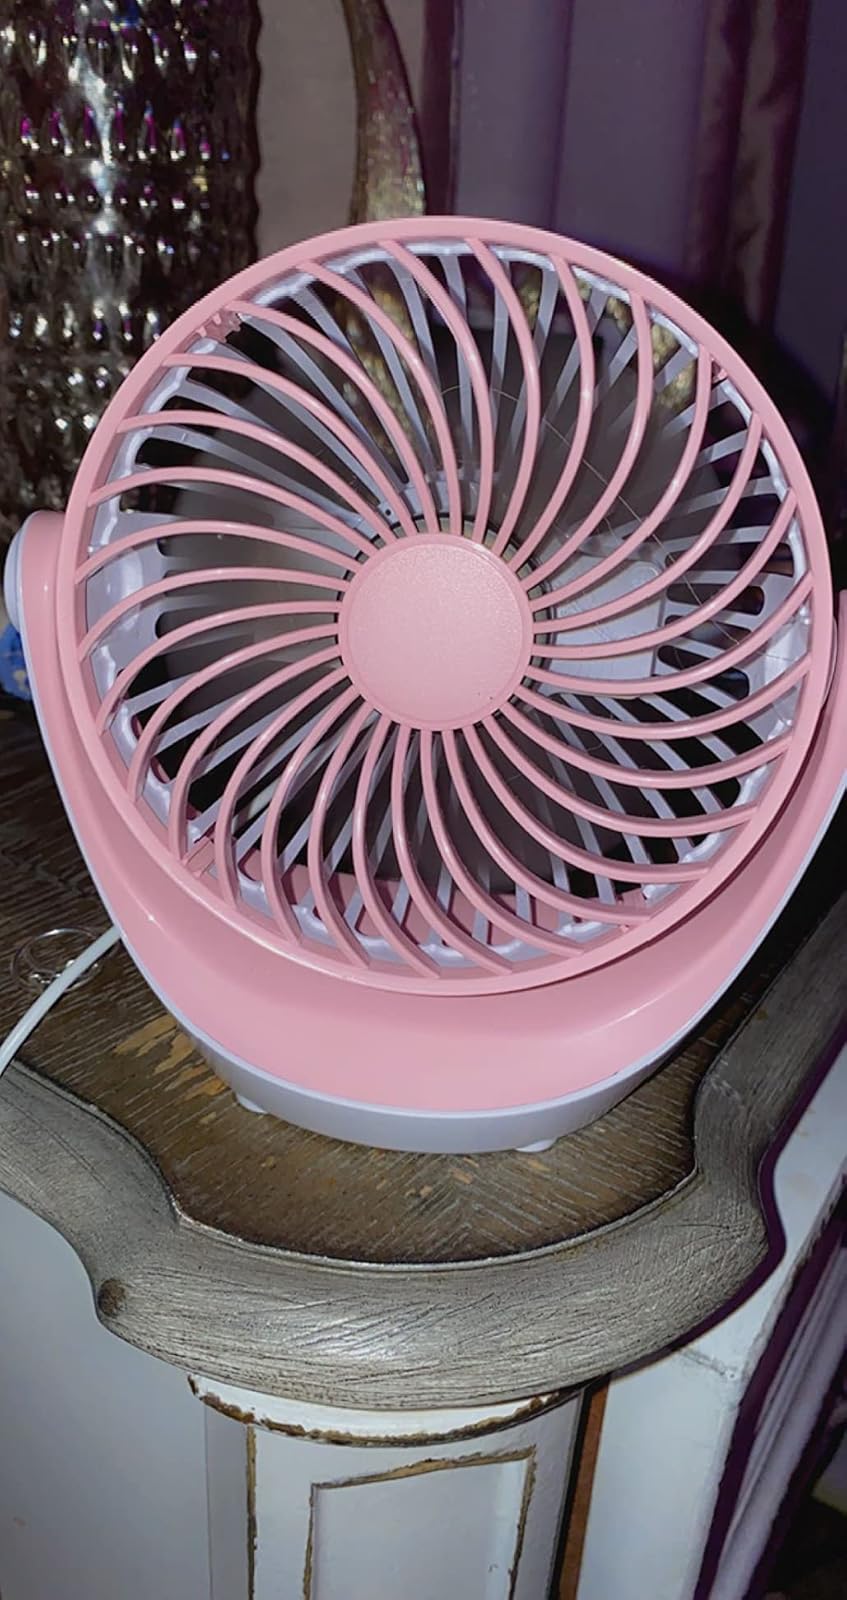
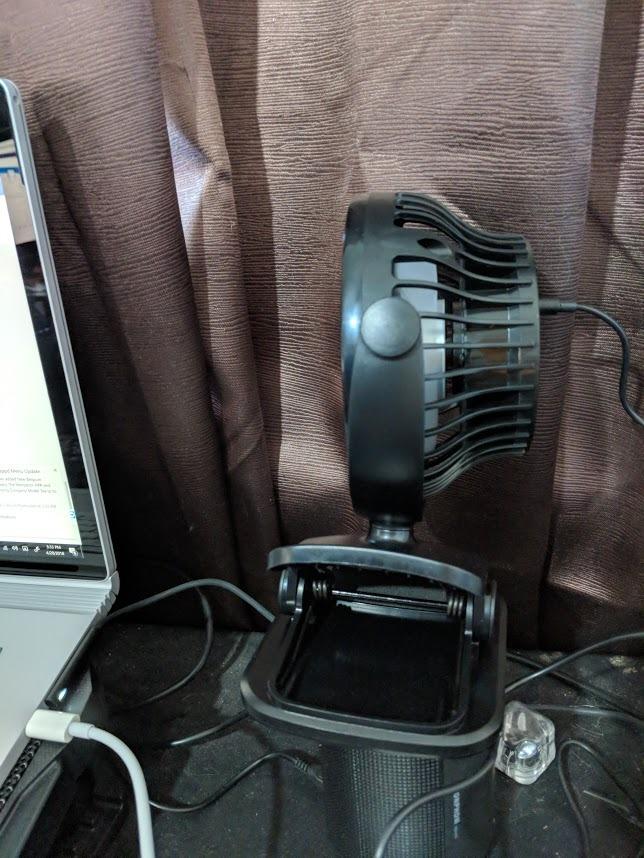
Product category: fan
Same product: no